Kīlauea Iki

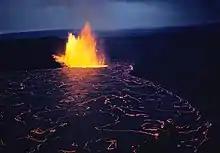
The eruption of Kīlauea Iki, near the end of the fourth eruptive episode, on December 5th, 1959

At 8:08 pm on November 14, 1959, an eruption began at the summit of Kilauea in the Kilauea Iki crater after several months of increased seismicity and deformation. Over the next month, the crater experienced 17 eruption episodes, each one (except for the last) beginning with lava fountaining and ending with lava drainback. After the first episode, which lasted 7 days, most of the remaining episodes were less than 24 hours, with the shortest (14th episode) lasting less than 2 hours. Volcanic ejecta from the main fissure on the western side of the crater formed the 70 meter high Pu'u Pua'i tephra cone (Hawaiian for 'gushing hill'). On December 11, 1959, at the end of the 8th episode, the lava lake formed in the crater reached its greatest volume (58 million cubic yards) and depth (414 feet). The final volume and depth of the lava lake after the end of the eruption on December 20 was approximately 50 million cubic yards and 365 feet, respectively. In 1988, a drilling project of Kilauea Iki showed that the lava lake depth was deeper than expected by 50–90 feet. This was likely due to the crater floor collapsing during the 1959 eruption.